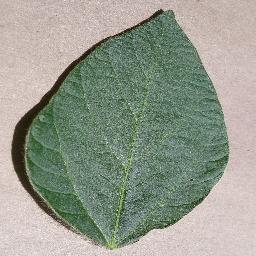
Label: Soybean___healthy